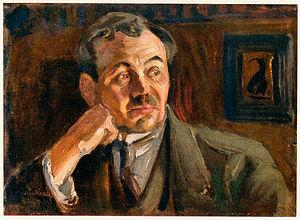
Eino Leino de son vrai nom Armas Einar Leopold Lönnbohm est un des écrivains finlandais les plus célèbres.